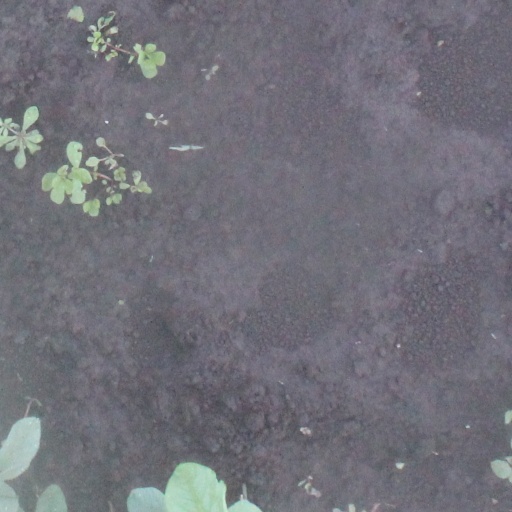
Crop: soybean